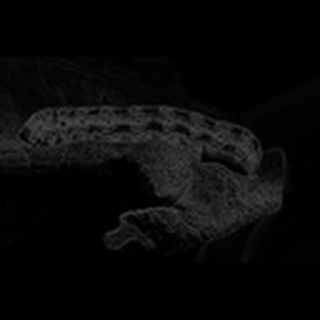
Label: cotton_army_worm